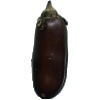
Label: images